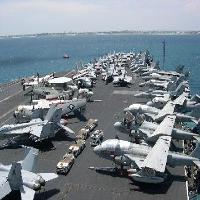
Weather: sun or clear